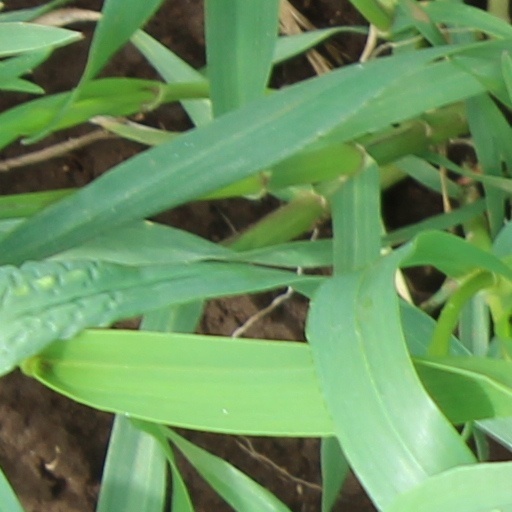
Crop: wheat